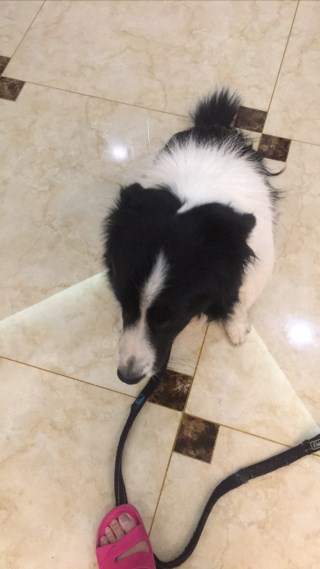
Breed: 2594-n000109-Border_collie